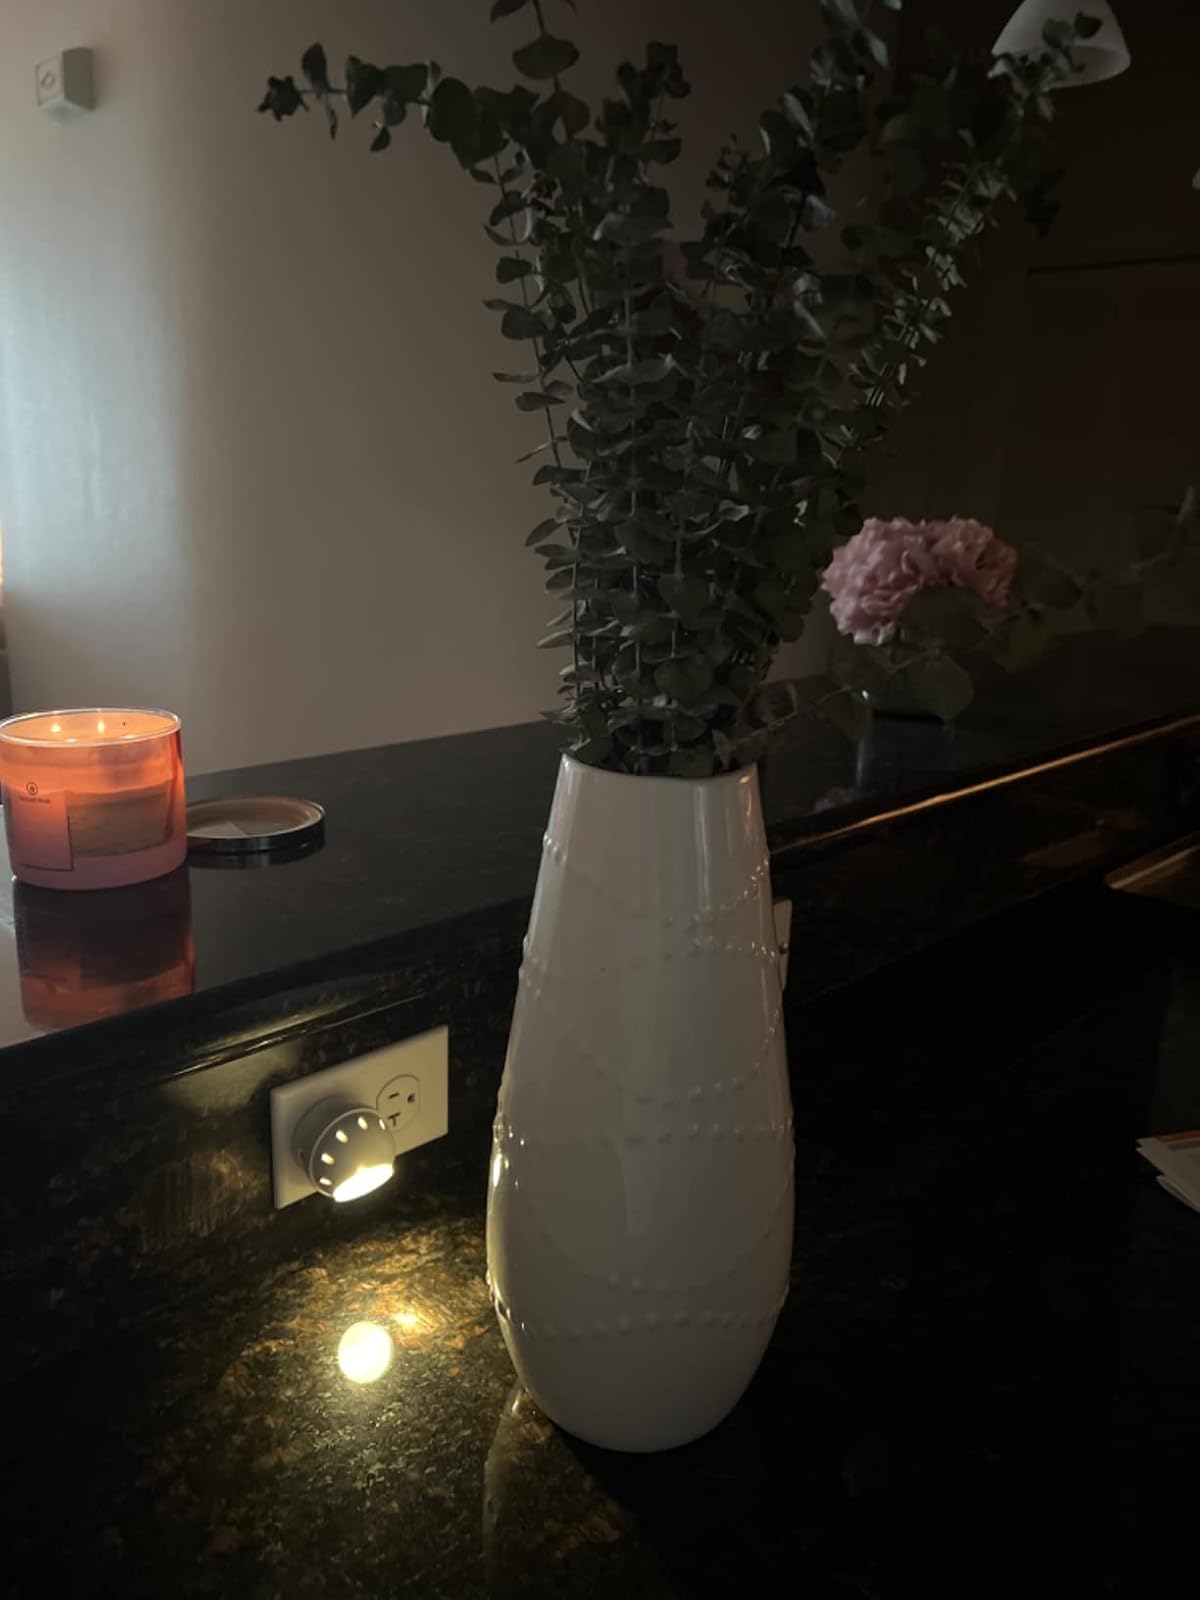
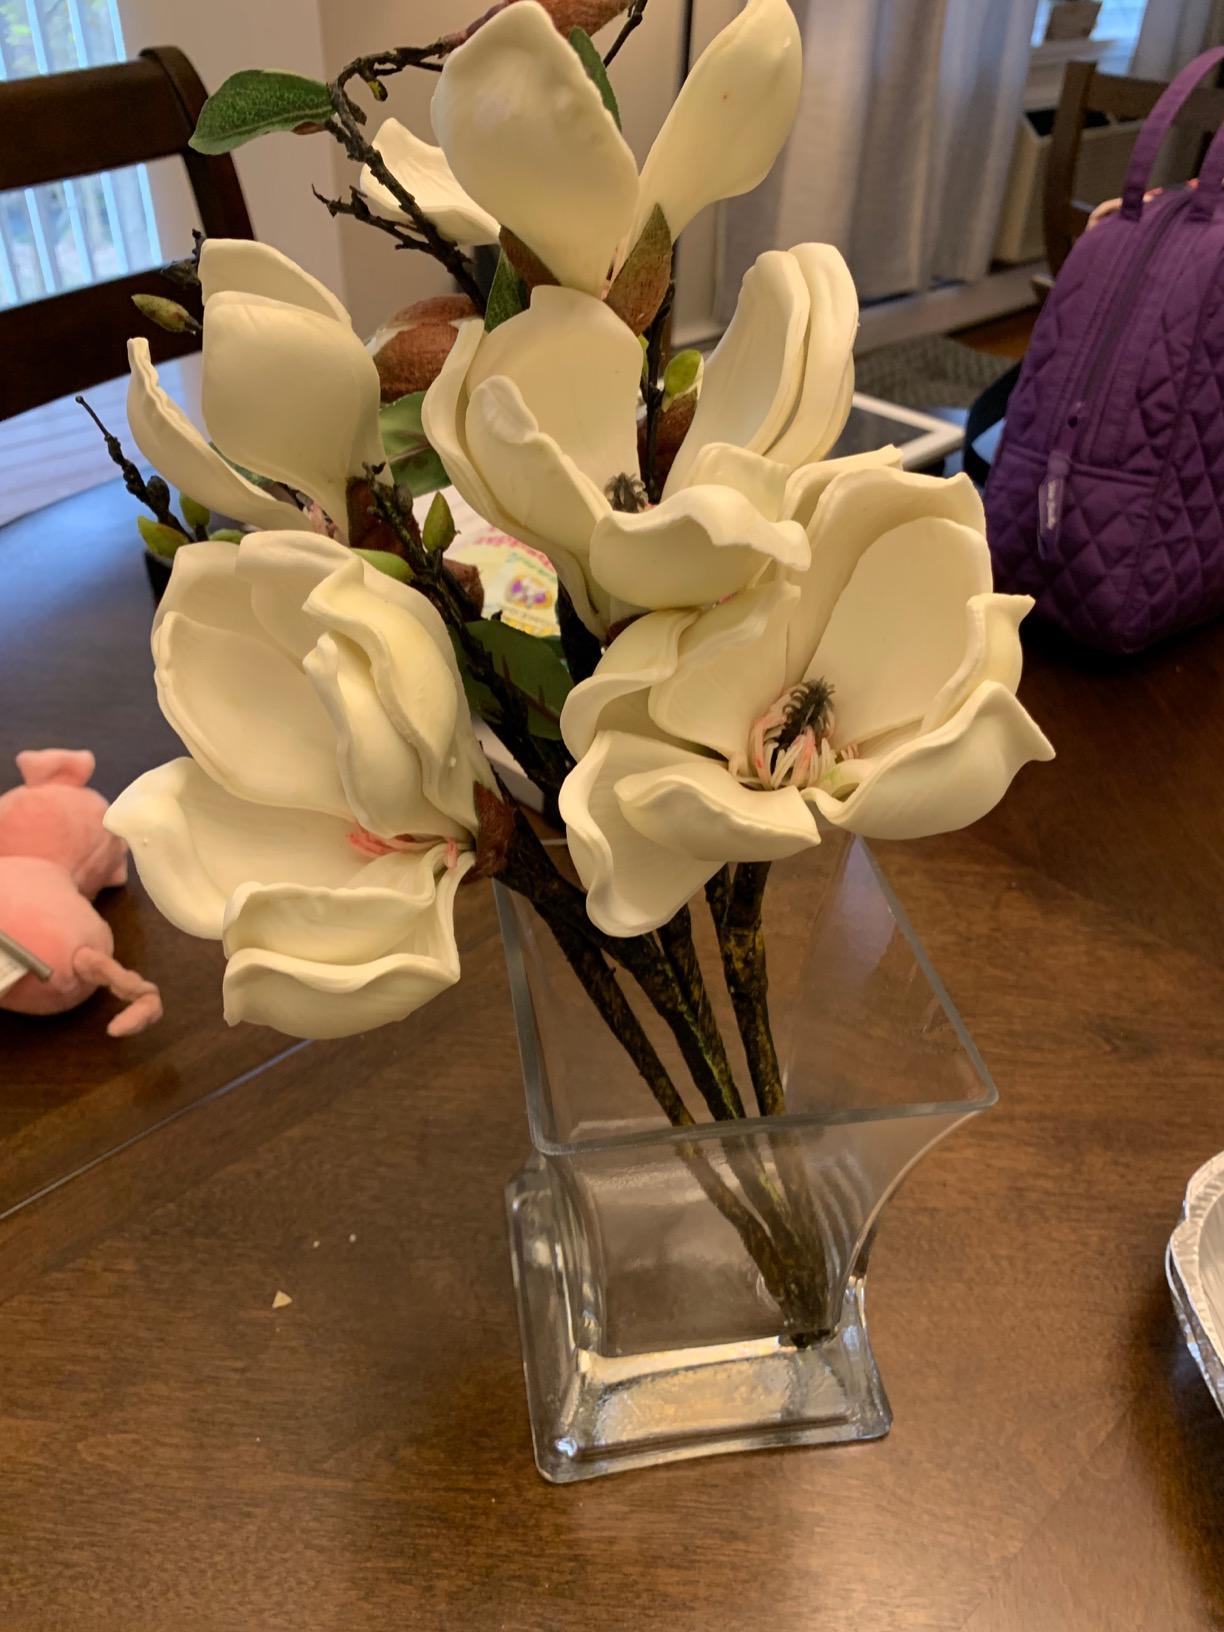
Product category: vase
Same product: no